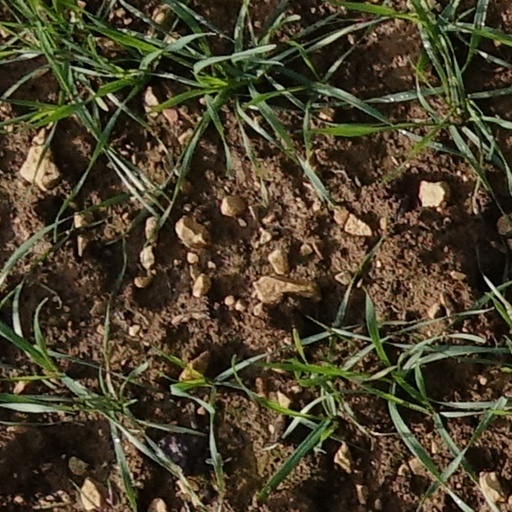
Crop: wheat